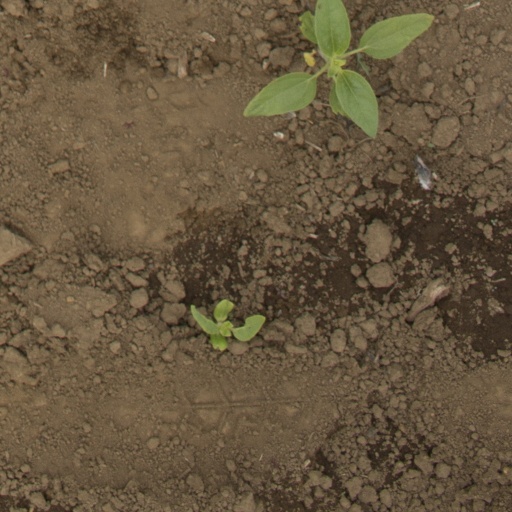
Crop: Jerusalem artichoke